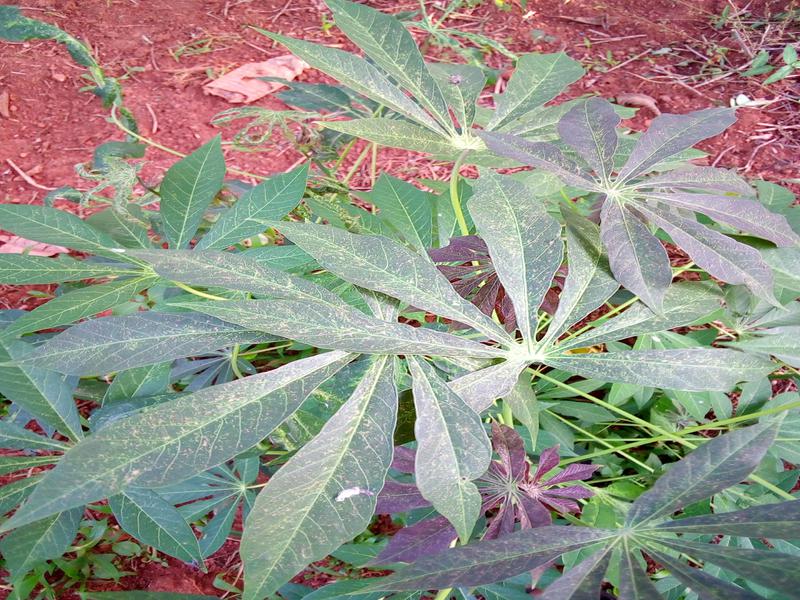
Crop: cassava
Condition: green_mottle